Paratransit

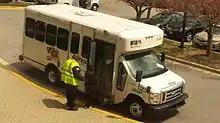
MTA Mobility vehicle operator assisting a customer in boarding a paratransit vehicle

The Maryland Transit Administration reported paratransit ridership increases of 15% in fiscal 2012, with double-digit increases expected in fiscal 2013 and 2014. The cost of providing paratransit service is considerably higher than traditional fixed-route bus service, with Maryland's "Mobility" service reporting per-passenger costs of over $40 per trip in 2010.